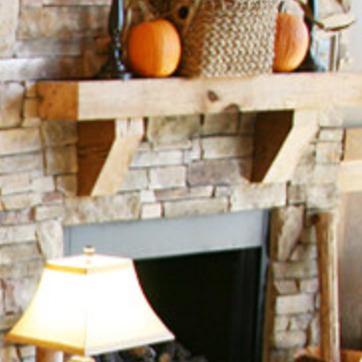
Material: brick